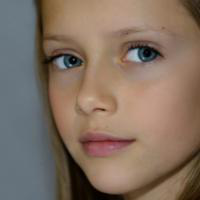
Age group: age 11-20